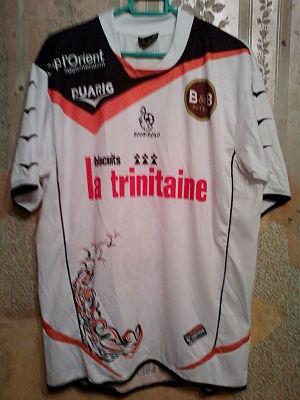
Maillot extérieur du FC Lorient lors de la saison 2009-2010
Duarig était une entreprise française spécialisée dans le sport.